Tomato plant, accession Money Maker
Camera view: horizontal (90 deg, fisheye); turntable rotation: 240 degrees
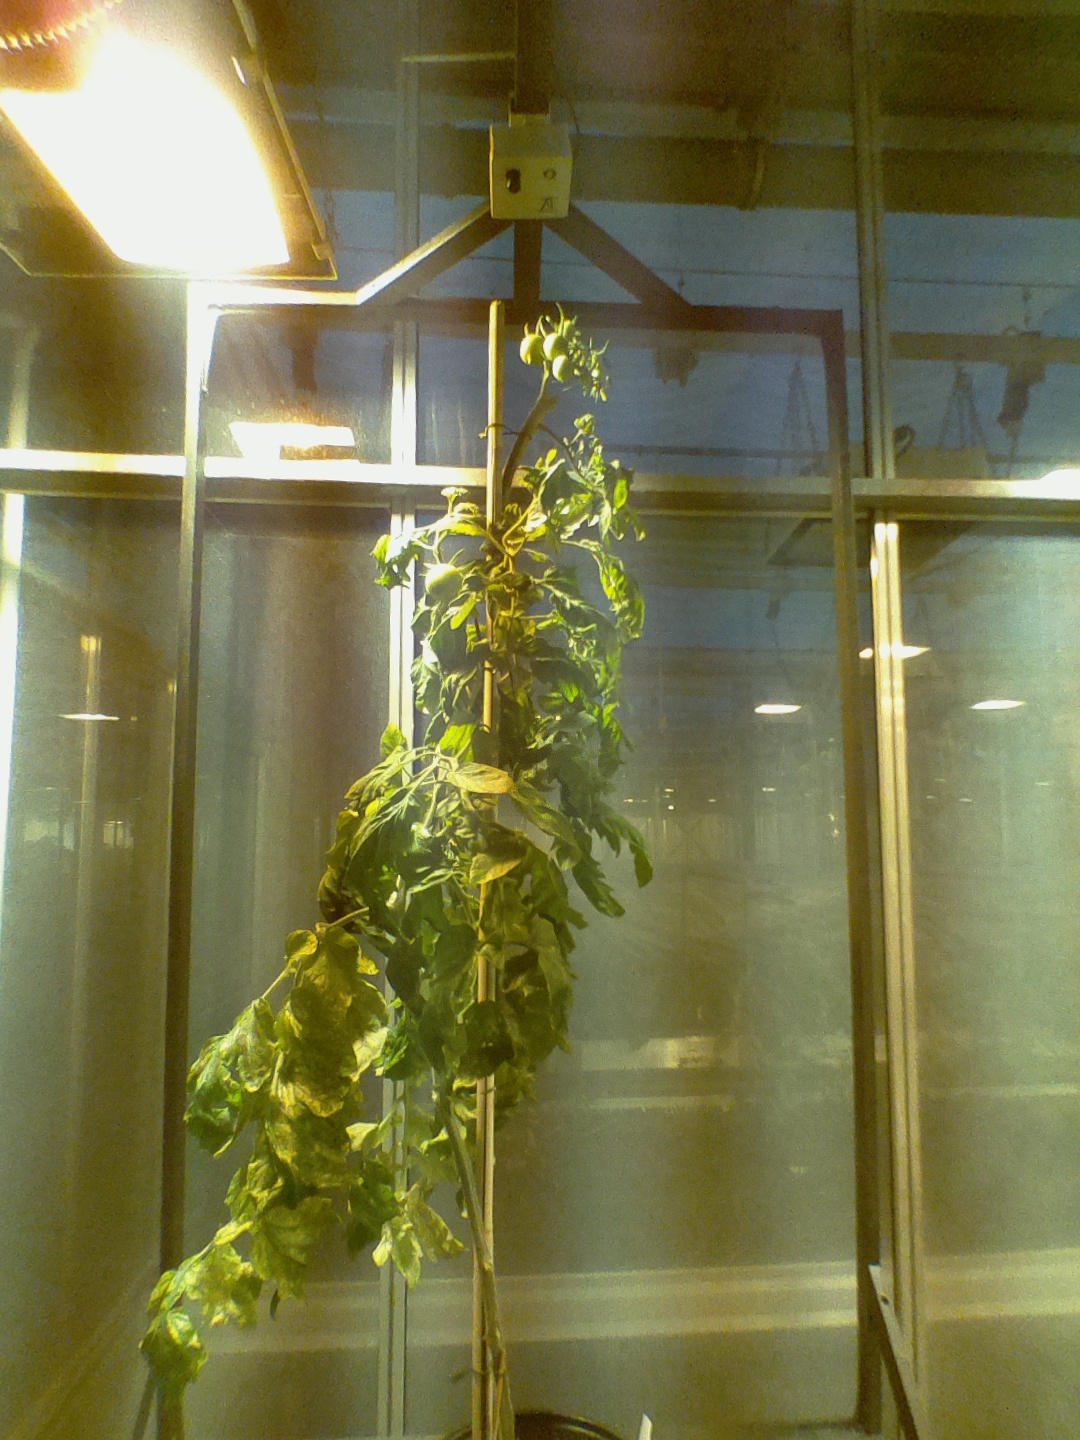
BBCH growth stage 74: 40%-50% of final fruit size